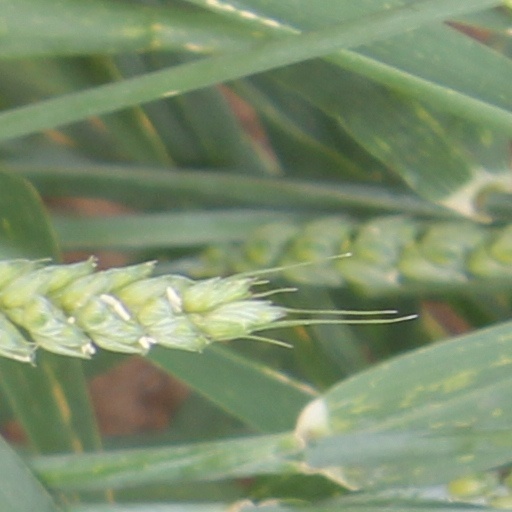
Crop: wheat